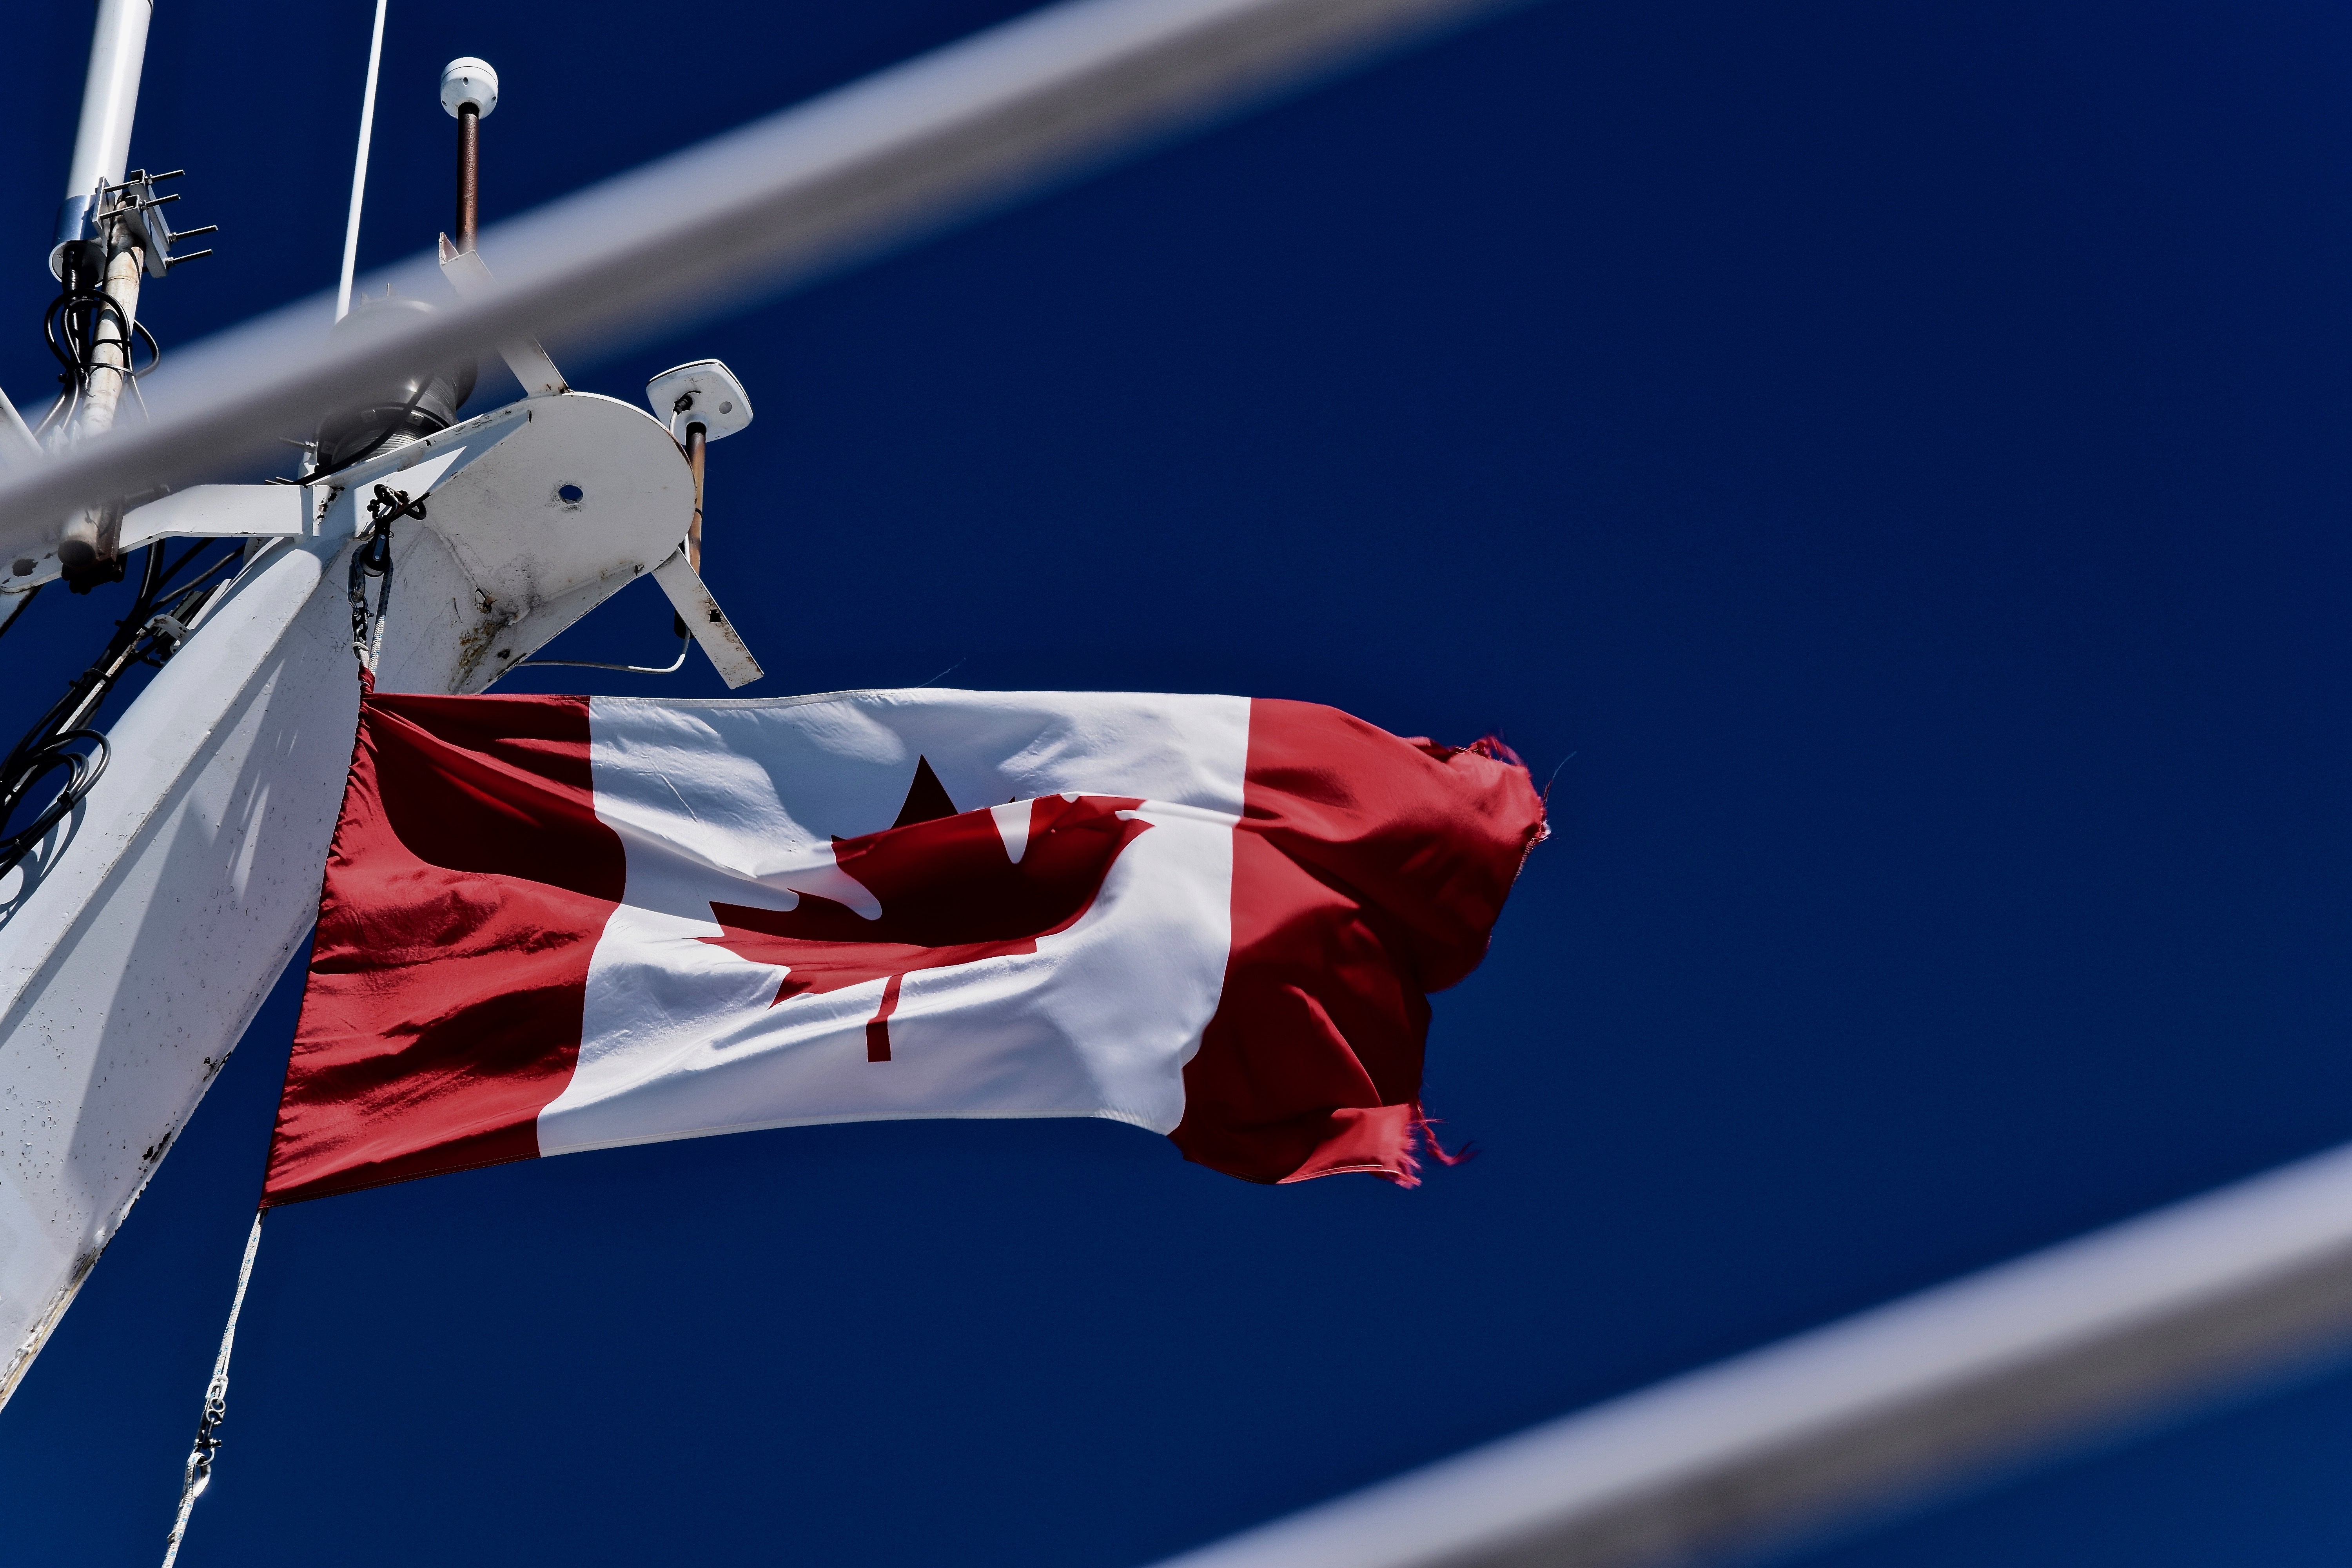
sky, wind, mast, flag, blue, flagpole, maple leaf, canada, flag of the united states, atmosphere of earth